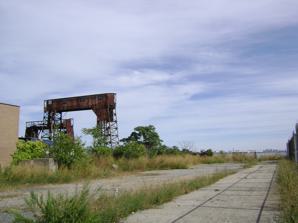
Building: Port Morris Ferry Bridges
Country: United States of America
Year built: 1948
United States historic place Port Morris Ferry Bridges U.S. National Register of Historic Places Port Morris Ferry Bridges, September 2014 Show map of New York City Show map of New York Show map of the United States Location 106 Locust Ave.., Bronx, New York Coordinates 40°47′58″N 73°54′29″W / 40.79944°N 73.90806°W / 40.79944; -73.90806 Area 0.39 acres (0.16 ha) Built 1948 ( 1948 ) Architect Paul Lubroth NRHP reference No. 13001150 Added to NRHP February 5, 2014 Port Morris Ferry Bridges , also known as the 134th Street Ferry Bridges , are two historic bridges in the Port Morris neighborhood of the Bronx in New York City .  They were built in 1948 by the New York, New Haven and Hartford Railroad , and are constructed of steel and copper in industrial-style truss construction.  Each bridge stands four to five stories tall and covered in corrugated steel metal.  They feature wire rope pulley systems, wooden gangways, and pontoons.  They were constructed to hoist the bases of ferry boats in and out of the river as they came into dock. It was added to the National Register of Historic Places in 2014. Today the property is shared between the New York City Transit Authority and the New York City Police Department . References